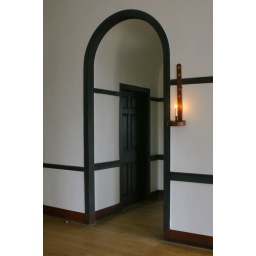
The wooden edging on the walls and around door ways and the hanger strips are perfectly laid out.